Convent of las Carmelitas de San José

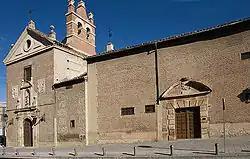

The Convent of las Carmelitas de San José (Spanish: "Convento de las Carmelitas de San José") is a Carmelite convent located in Guadalajara, Spain. It was declared "Bien de Interés Cultural" in 1992.